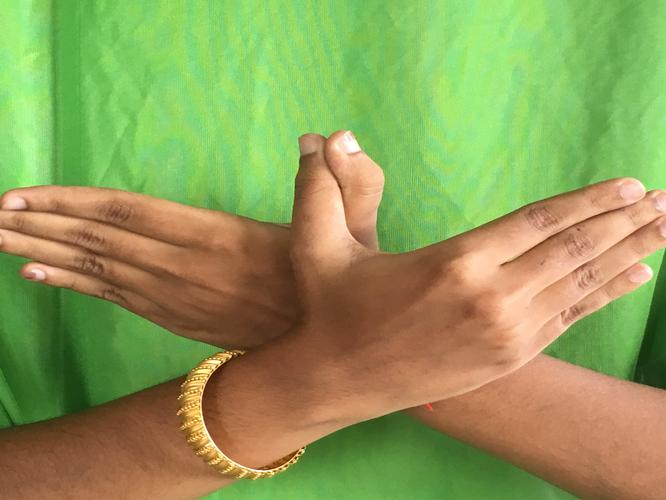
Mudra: Garuda
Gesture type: double_hand